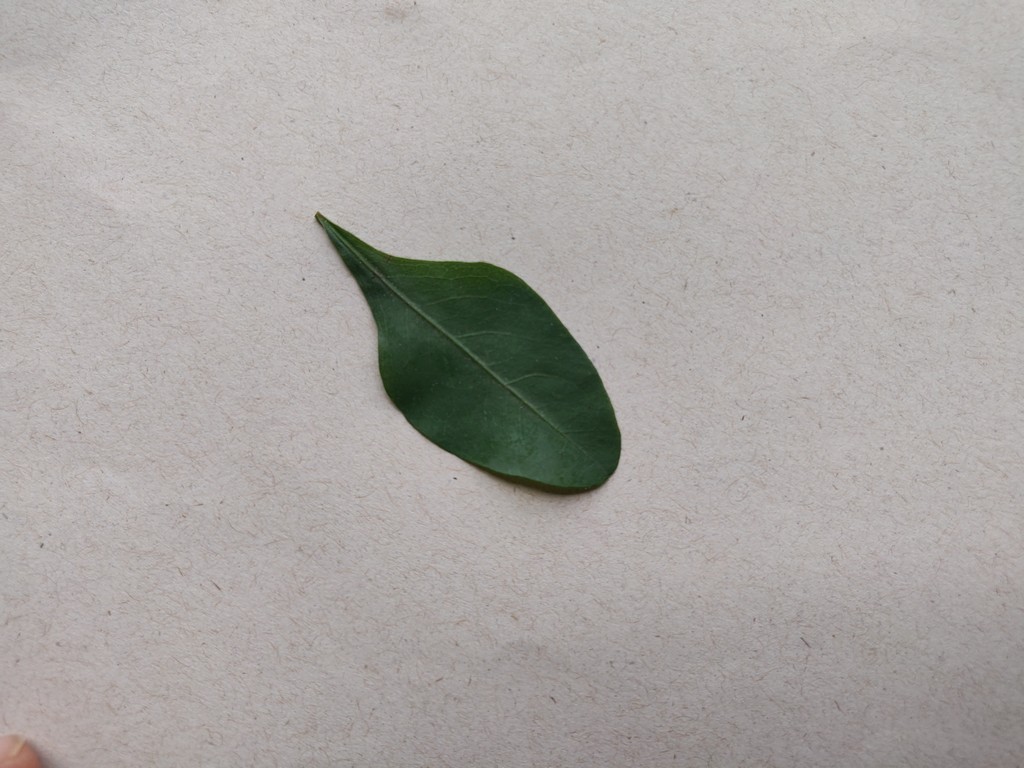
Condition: Healthy
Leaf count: single
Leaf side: front